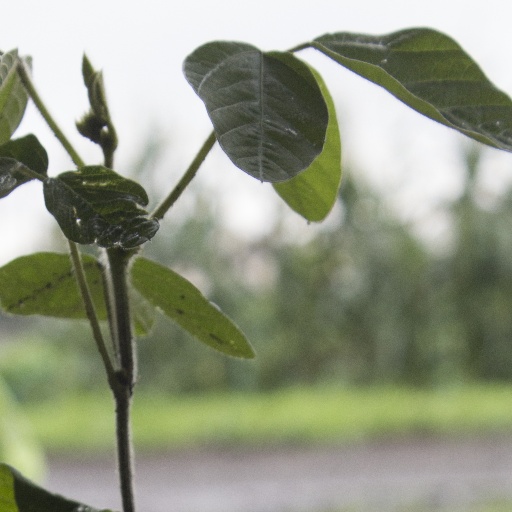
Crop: soybean